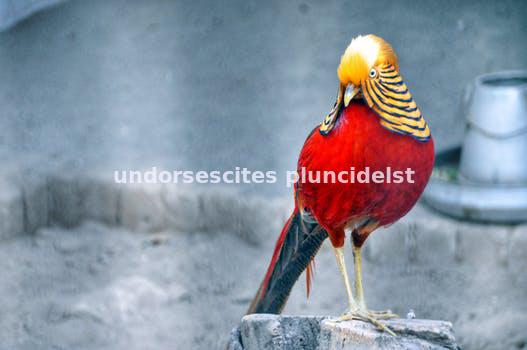
Label: Watermark